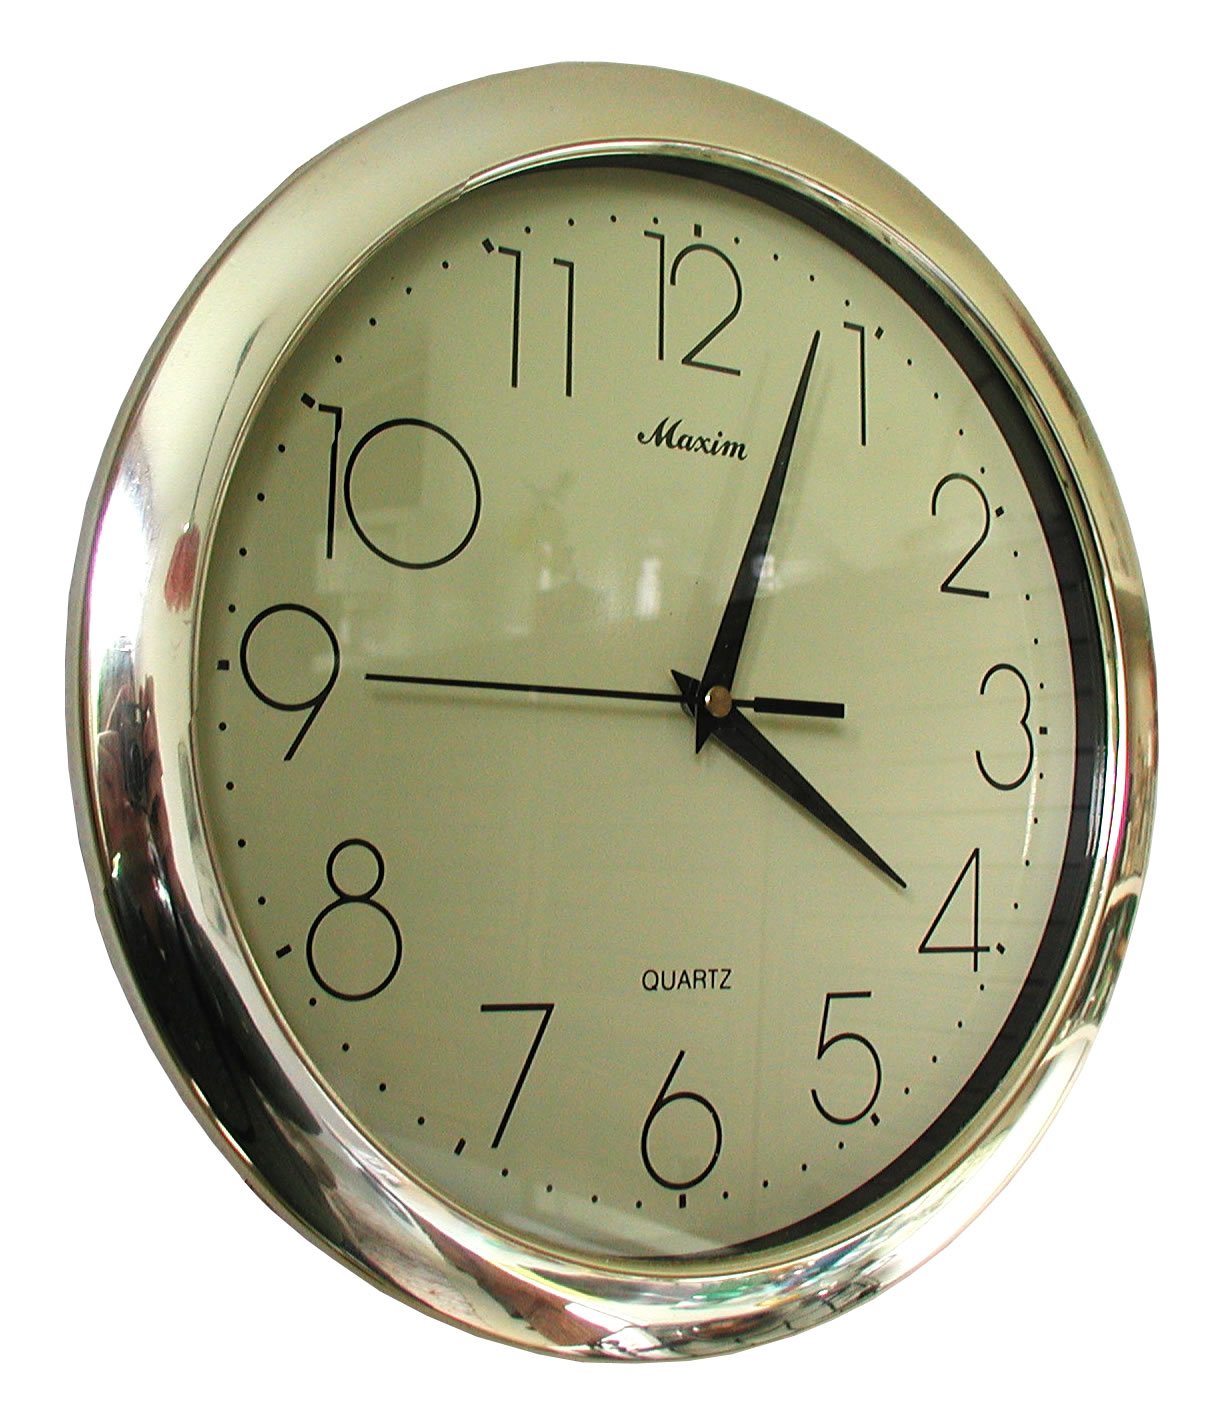
clock, time, alarm clock, decor, wall clock, hours, pointer, time of, minutes, seconds, home accessories